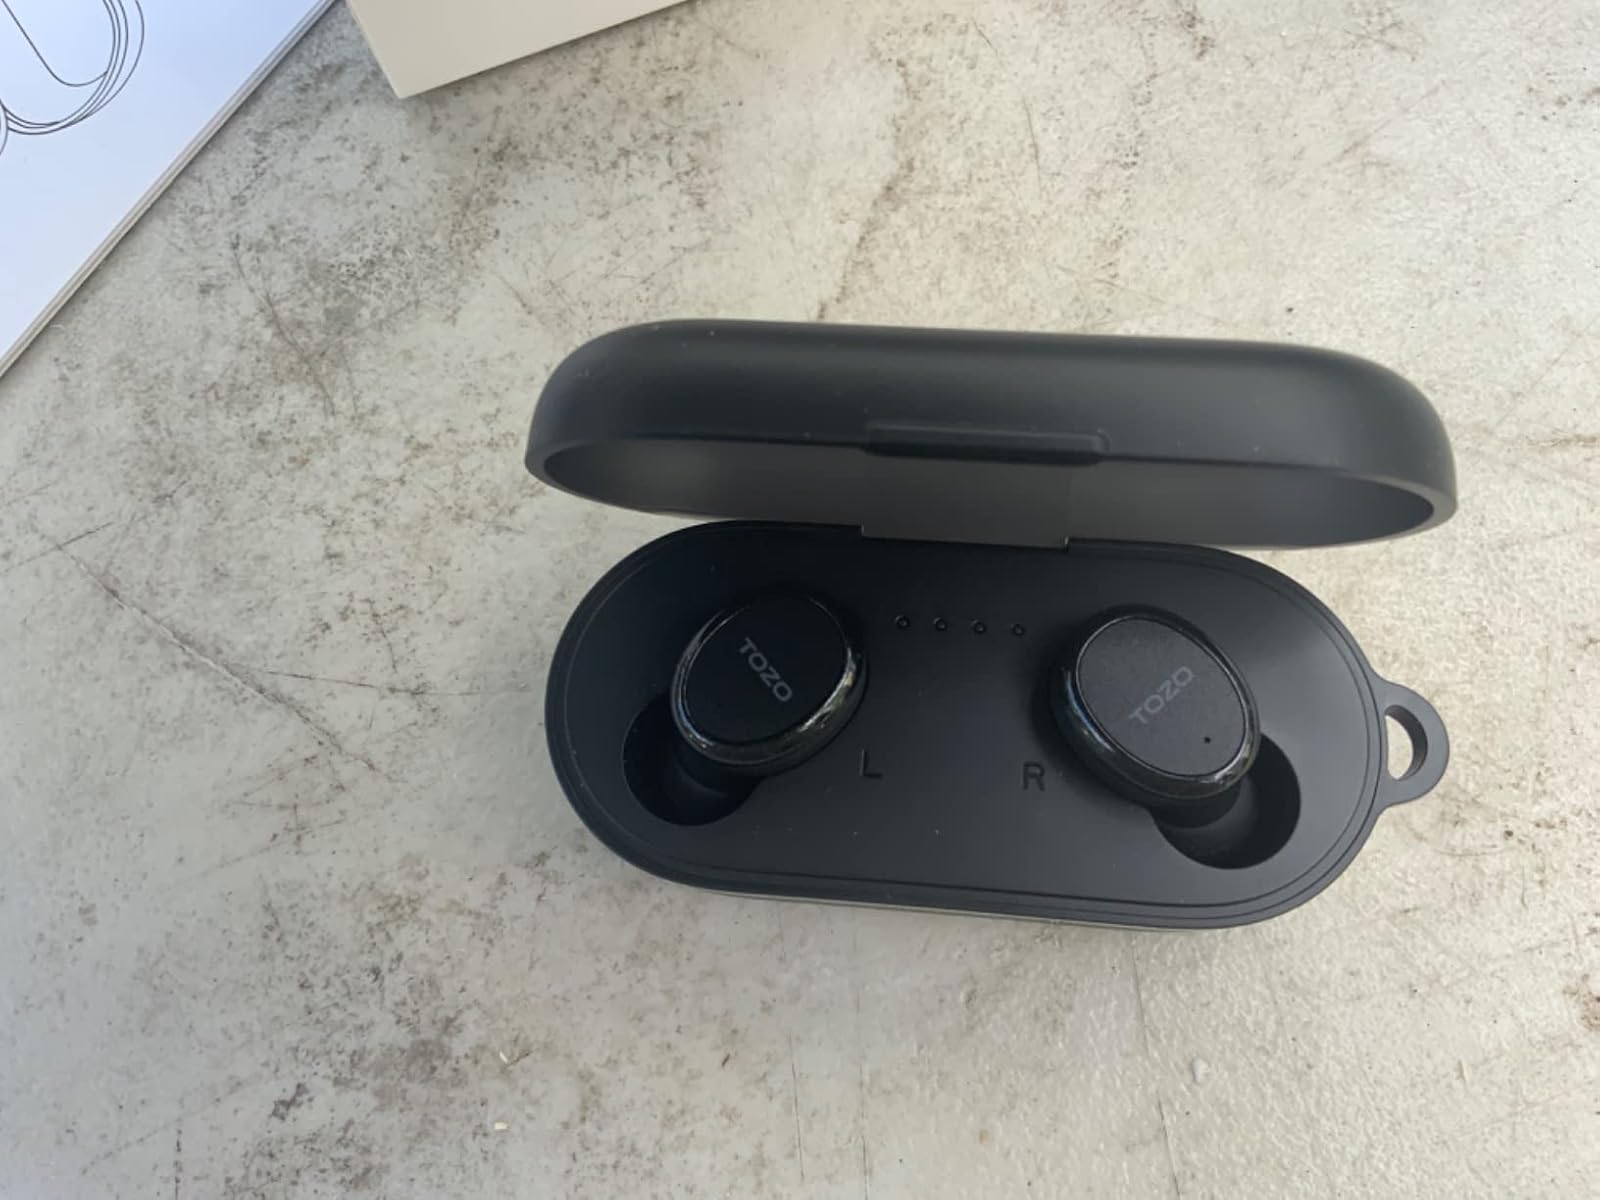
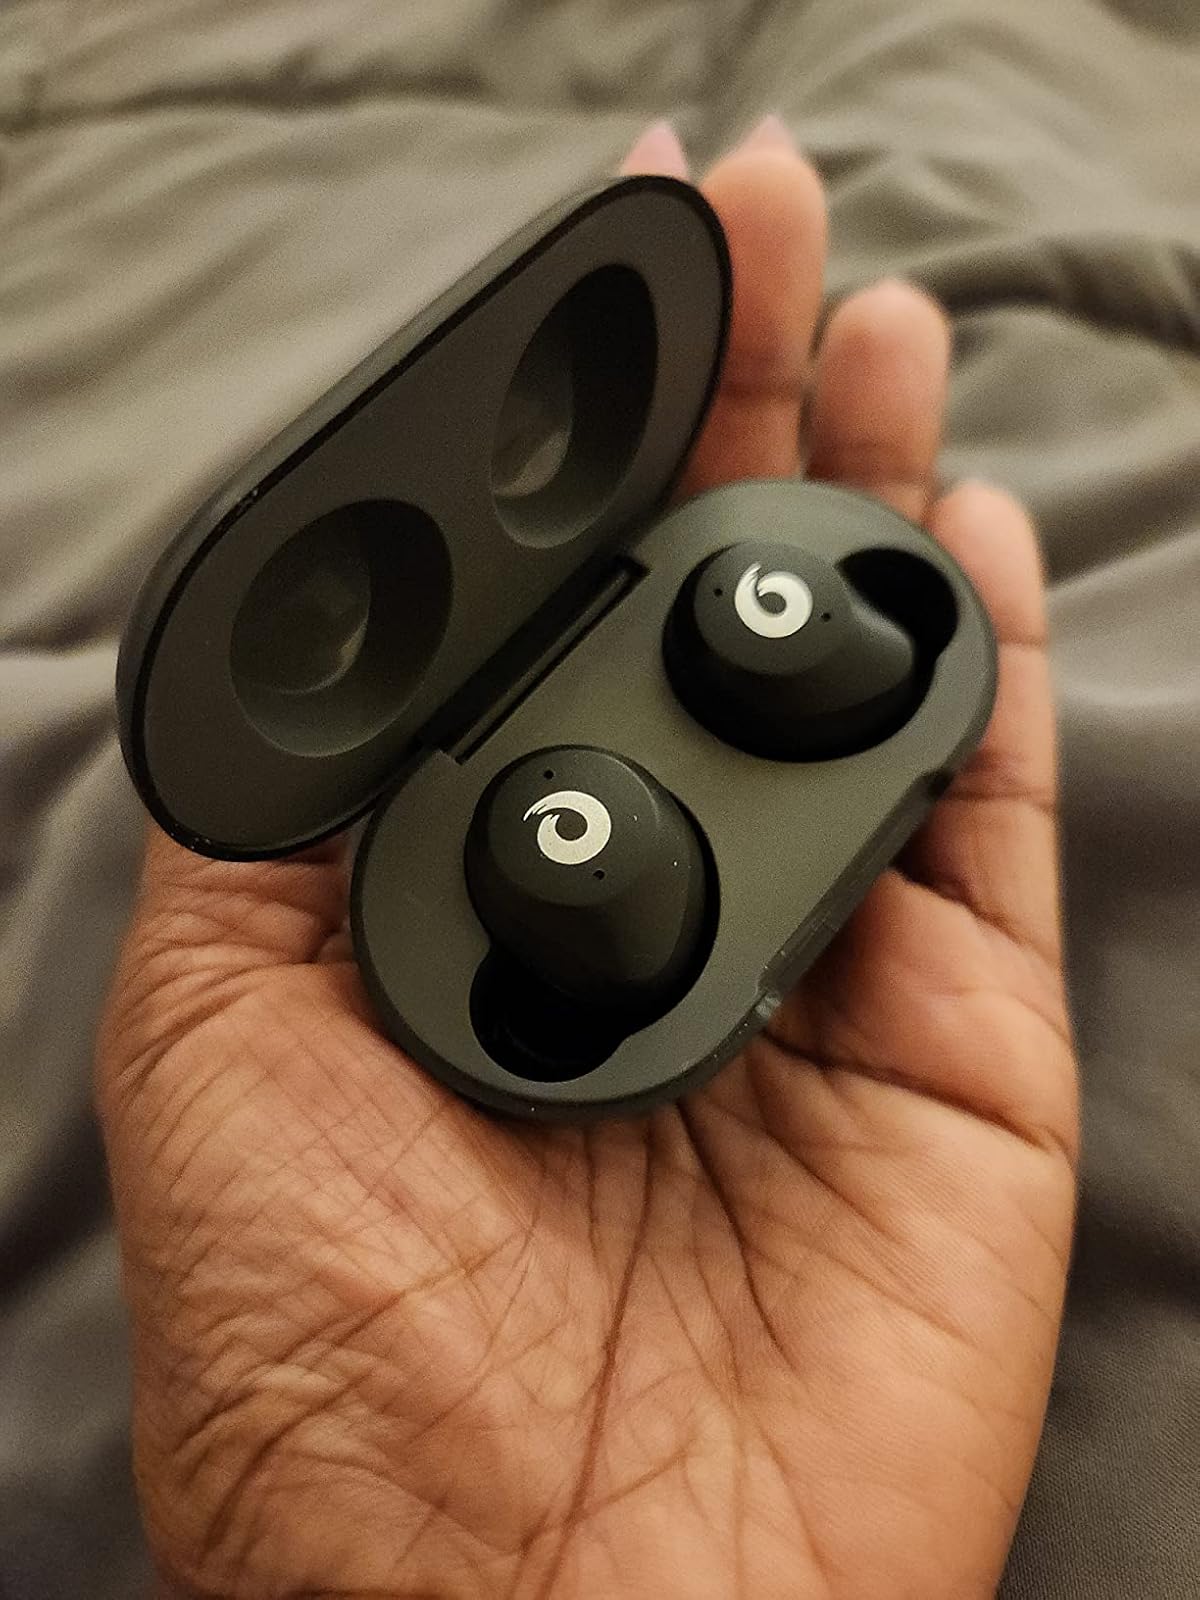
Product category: earbuds
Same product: no